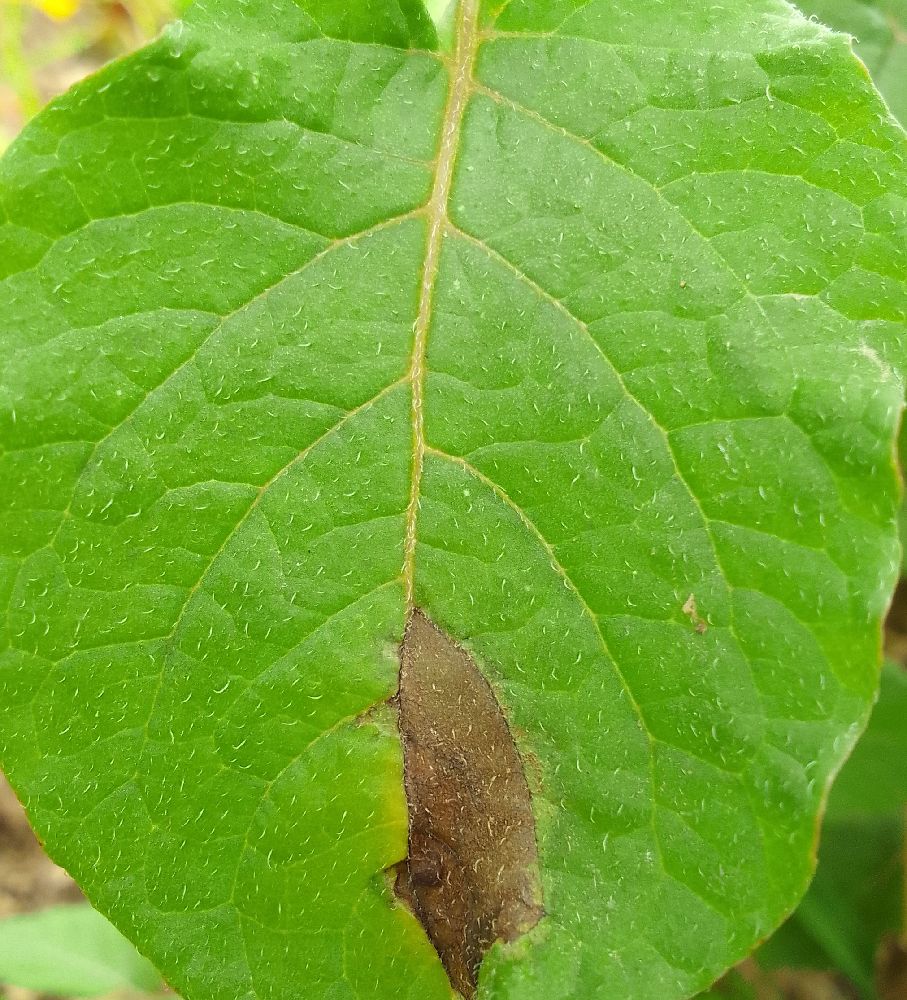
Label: Early blight